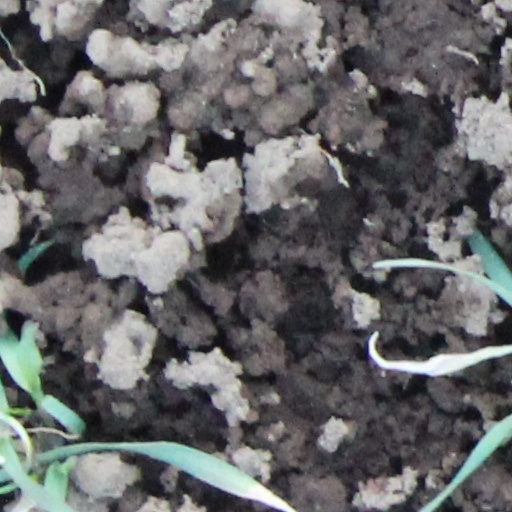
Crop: wheat